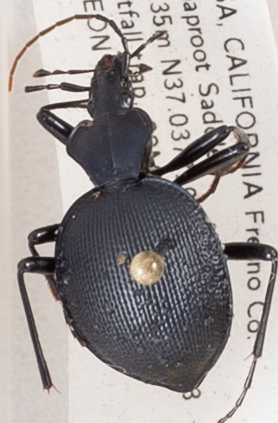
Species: Scaphinotus oreophilus
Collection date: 2019-05-22
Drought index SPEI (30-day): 0.992
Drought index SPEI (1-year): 0.348
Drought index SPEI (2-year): -0.142